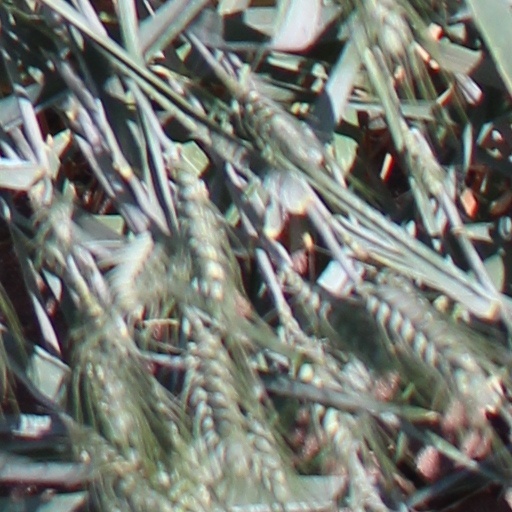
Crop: wheat